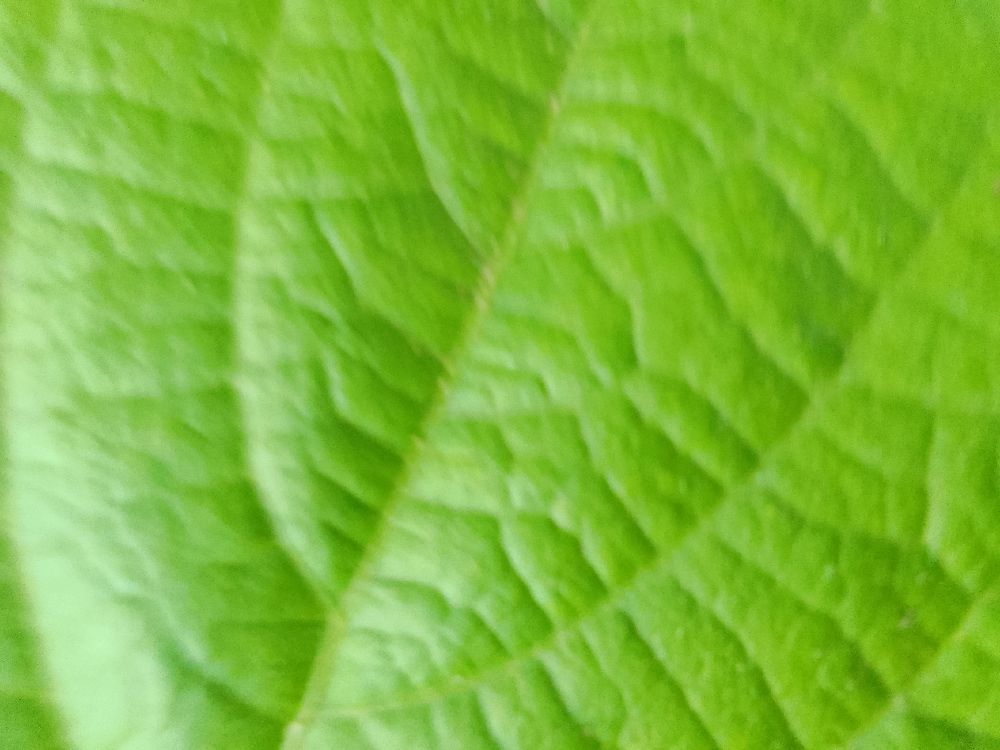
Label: healthy